Hanover Branch Railroad (Massachusetts)

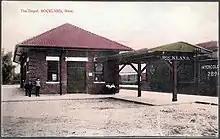
An early postcard of Rockland station

The Hanover Branch Railroad was a railroad in Massachusetts. It was incorporated in 1846 to provide a rail link from the Old Colony Railroad main line in Abington through Rockland to Hanover. The length of the line was 7.8 miles from North Abington to Hanover Four Corners. The line opened for service on July 18, 1868.